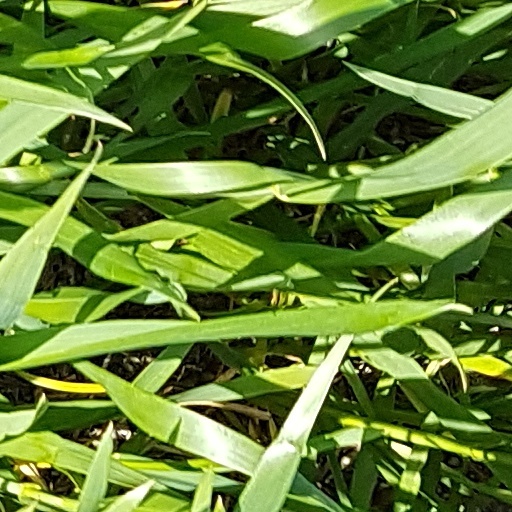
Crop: wheat